St. George's Cathedral (Kingston, Ontario)

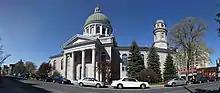
St. George's Cathedral

St. George's Cathedral in Kingston, Ontario, Canada, is the cathedral church of the Anglican Diocese of Ontario.